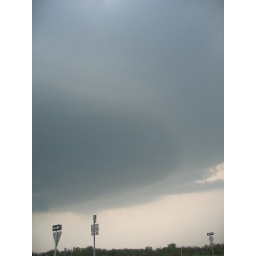
Chase 11. Perfect circular wall cloud beneath classic supercell in Missouri.